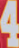
Number: 4